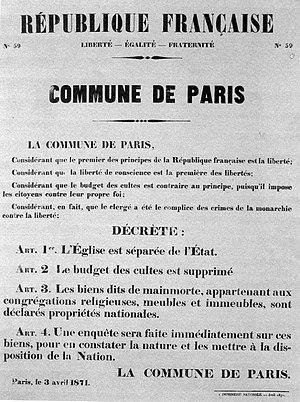
Affiche de la Commune de Paris.
L’histoire de la laïcité en France est la naissance et le développement de ce principe jusqu'à l'époque contemporaine.